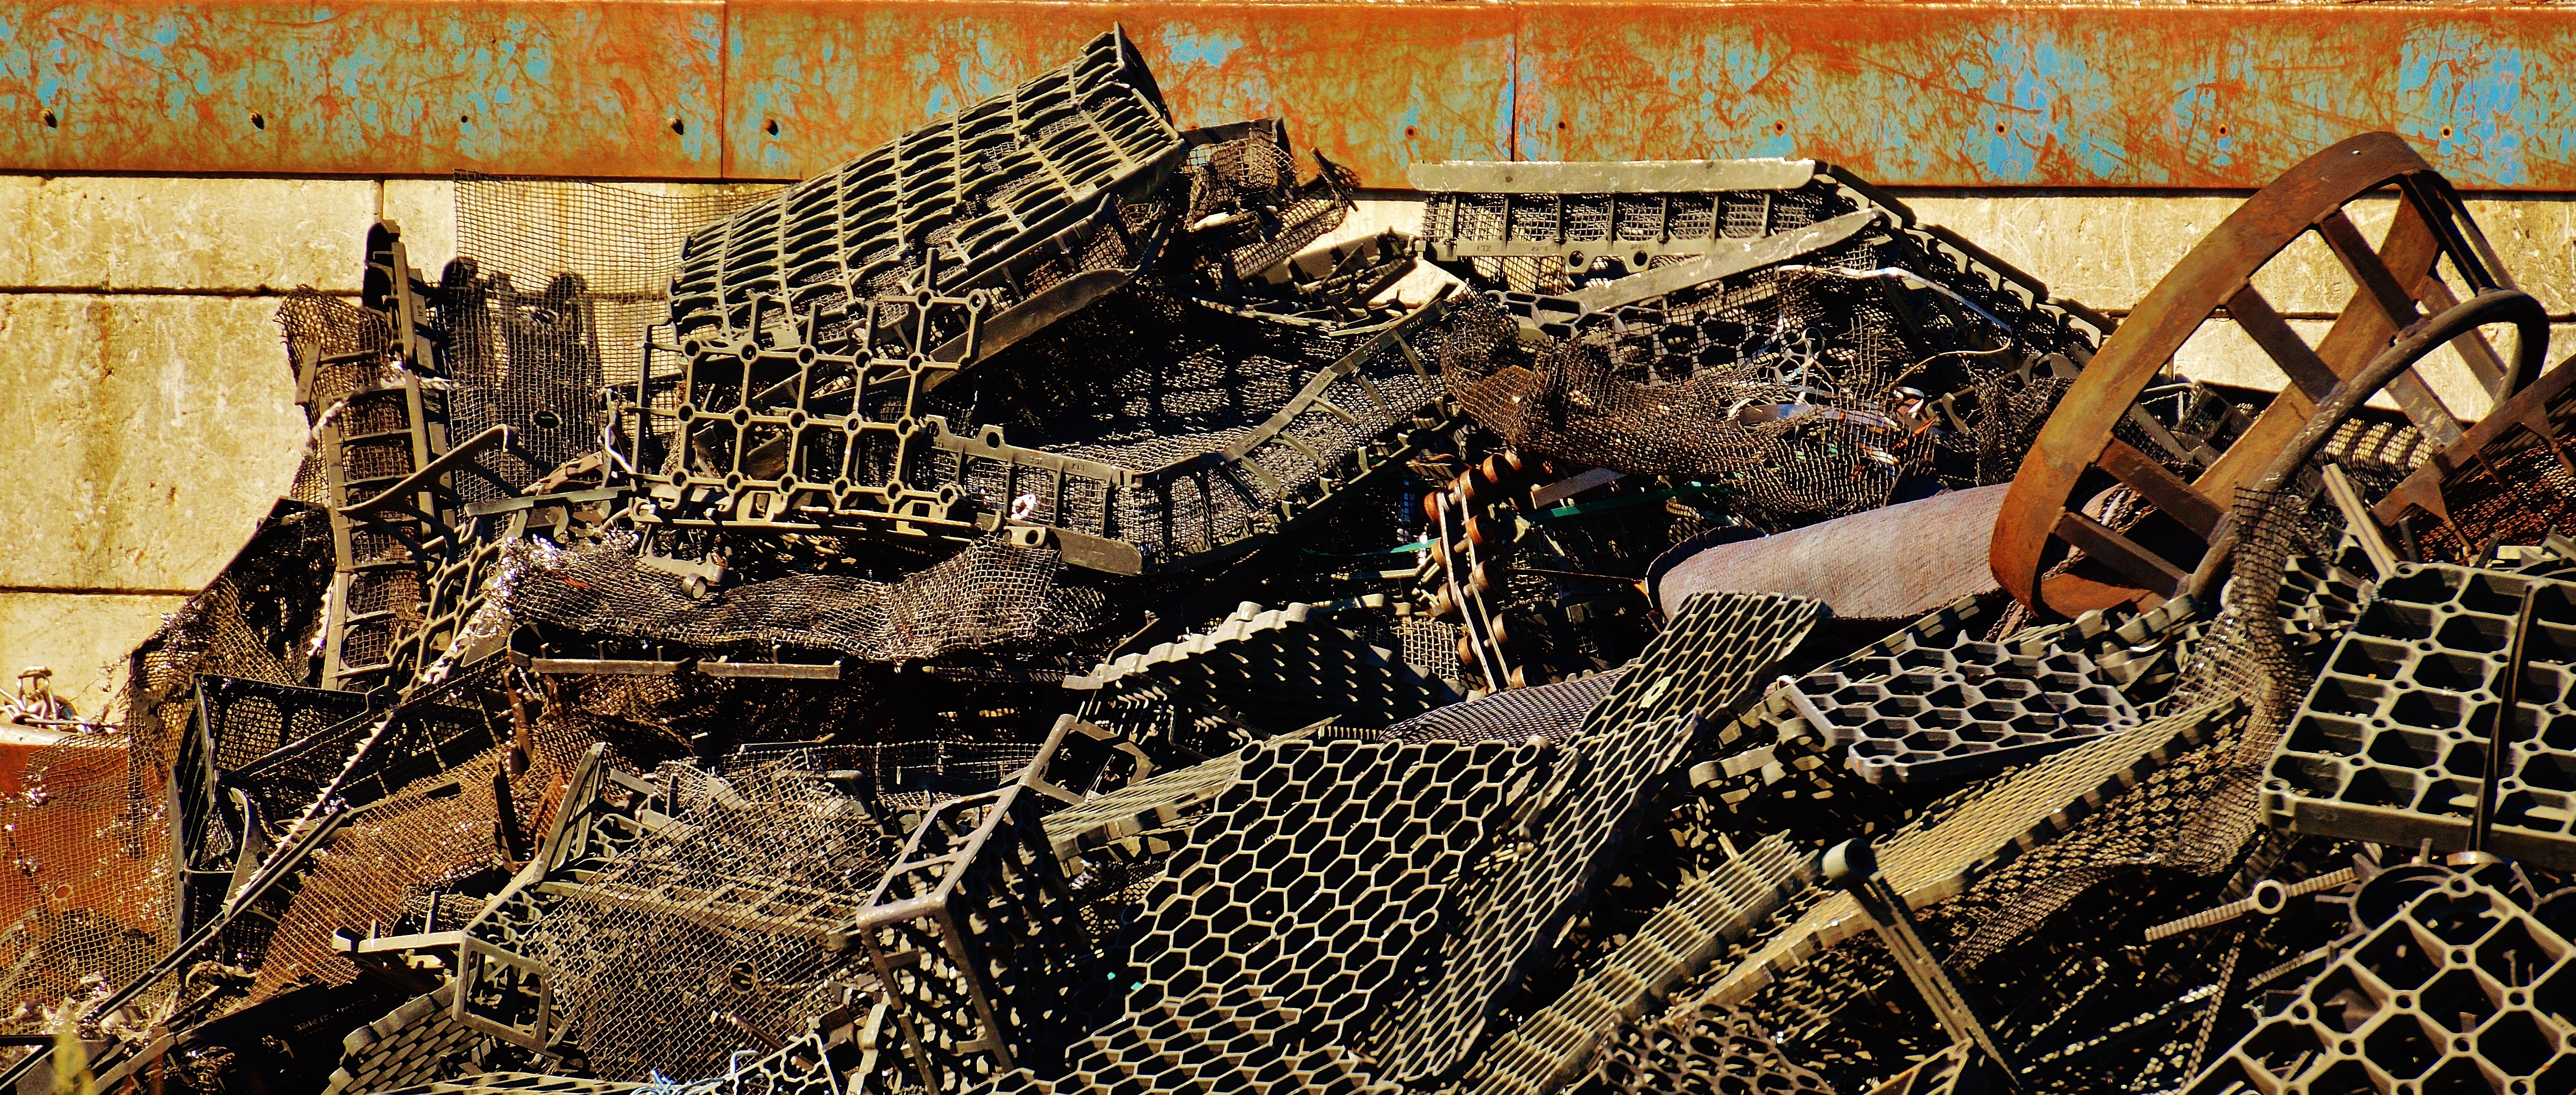
old, metal, art, junkyard, iron, recycling, scrap, scrap metal, scrap iron, ancient history